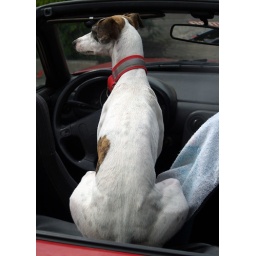
Summer is for cool girls in little red convertibles